Pigeon Post House

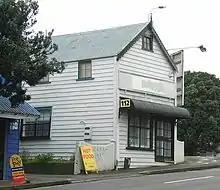
Pigeon Post House in 2007

The Pigeon Post House is located at 112 Newton Road, Newton, Auckland, New Zealand, on the corner of Newton Road and Upper Queen Street.